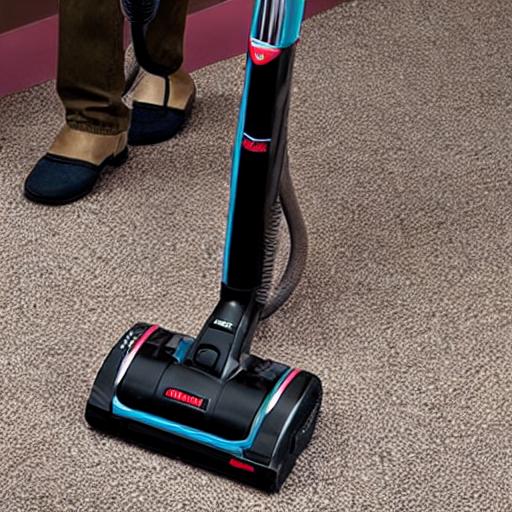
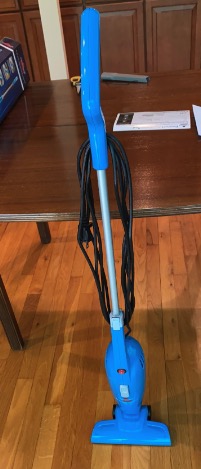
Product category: items_vacuum
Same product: no